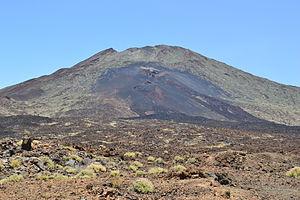
Parc national du Teide, le Pico Viejo, Tenerife, îles Canaries, Espagne.
Le Pico Viejo ou Montaña Chahorra est un volcan d'Espagne situé sur l'île de Tenerife, dans les îles Canaries. Il constitue le deuxième plus haut sommet de Tenerife et des îles Canaries, après le Teide, avec une altitude de 3 134 mètres.